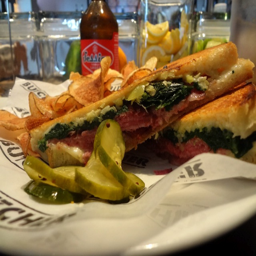
a pressed sandwich with roast beef and greens on a plate with pickles
A panini with pickle slices and chips and a drink
a plate with sandiwches and pot chips on a plate
Halved sandwiches sit next to a pile of chips and a drink.
A sandwich served with pickles and potato chips.